1990 Croatian parliamentary election

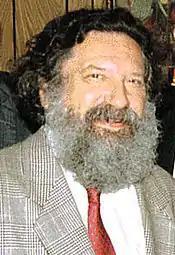
Jovan Rašković, the head of the Serb Democratic Party

In the first round of voting on 22–23 April, the turnout in the election for members of the Socio-Political Council was 84.54% (2,875,061 total votes). HDZ won 41.76% of popular vote, followed by SKH-SDP and KNS at 23.59% and 10.99% respectively. Turnout in the election of members of the Council of Municipalities was 84.09% (3,433,548 total votes); HDZ led the poll, winning 43.91% of the votes cast, again followed by SKH-SDP and KNS at 25.28% and 9.37% of votes respectively. Turnout for the election of members of the Council of Associated Labour was 76.53% (1,455,365 total votes). HDZ received 32.69% of votes cast, followed by SKH-SDP at 25.06%. Independent candidates received 19.75% and KNS won 10.39% of the vote.